First Vienna Mountain Spring Pipeline

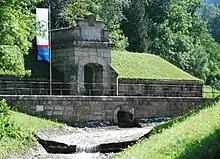
The water tower at Kaiserbrunnen

On 12 July 1864, a Delegation requested an audience with Emperor Franz Joseph I to request that he graciously transfer his interests in the Kaiserbrunnen to the City of Vienna.